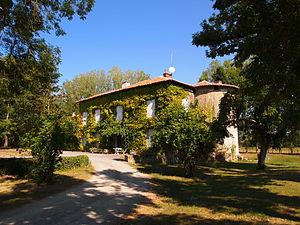
Logis de la Vergne, à Alloue en Charente (inscrit, 2002)
Cet article recense les monuments historiques de la Charente, en France.
Le logis de la Vergne est situé sur la commune d'Alloue, en Charente.